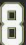
Number: 8